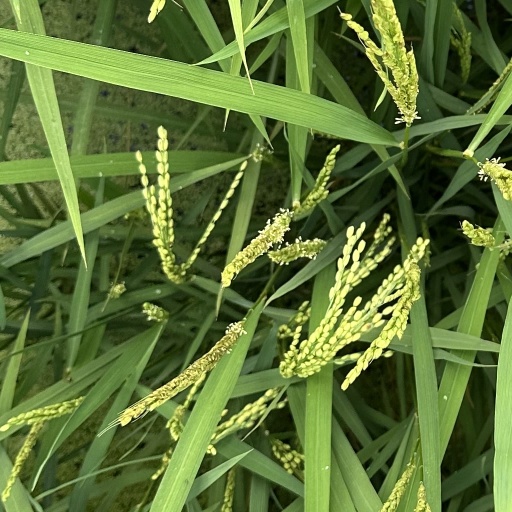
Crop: rice